Geology of New Zealand

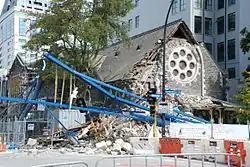
Earthquake damage in Christchurch (2011).

New Zealand suffers from many natural hazards, including earthquakes and tsunamis, volcanic and hydrothermal eruptions and landslides.